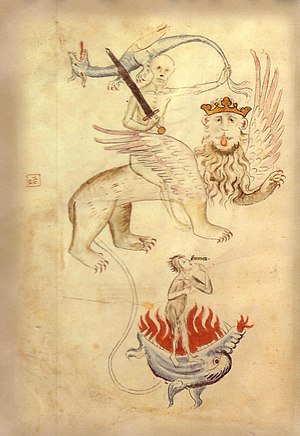
Senmiddelalder
Fra dommedagen i Biblia Pauperum illumineret i Erfurt omkring Den Store Hungersnød. Døden sidder på en løve, hvis lange hale ender i en kugle af ild (helvede). Hungersnød peger mod dens sultne mund.
Senmiddelalderen var den del af middelalderen i Europa, der går fra omkring år 1300 til år 1500. Senmiddelalderen fulgte højmiddelalderen og går forud for tidlig moderne tid.